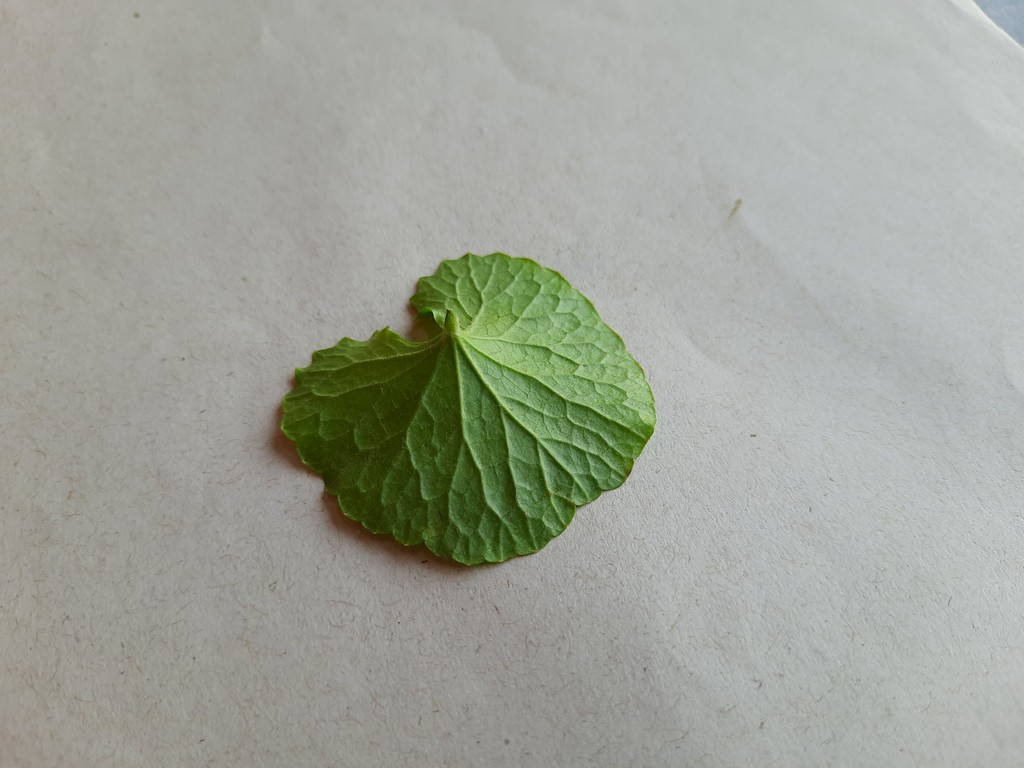
Label: Healthy